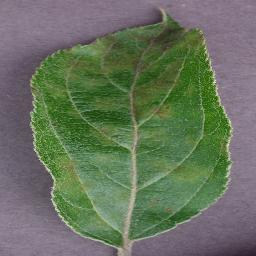
Label: Apple___Apple_scab